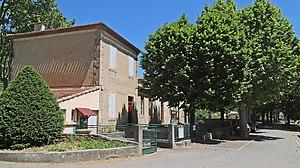
Les écoles
Castelreng est une commune française, située dans le département de l'Aude en région Occitanie.